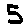
Label: 5